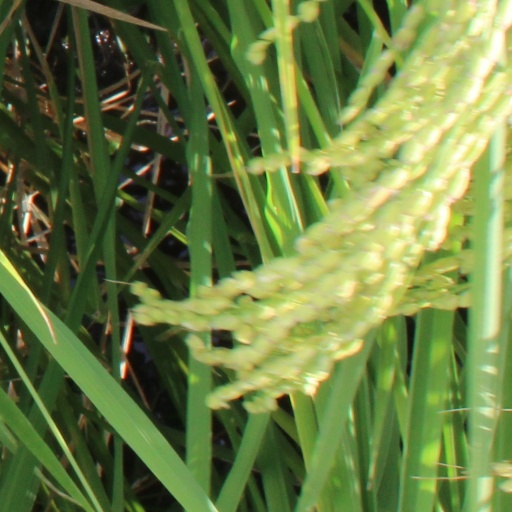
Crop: rice